Big Deal (TV series)

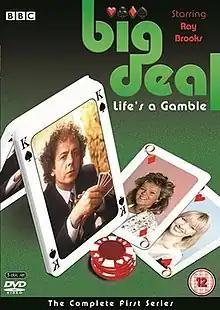

Big Deal is a British comedy-drama television series originally broadcast by the BBC between 1984 and 1986. The series was created and written by Geoff McQueen, who created several other major television series including "Give Us a Break", "Stay Lucky", and "The Bill".